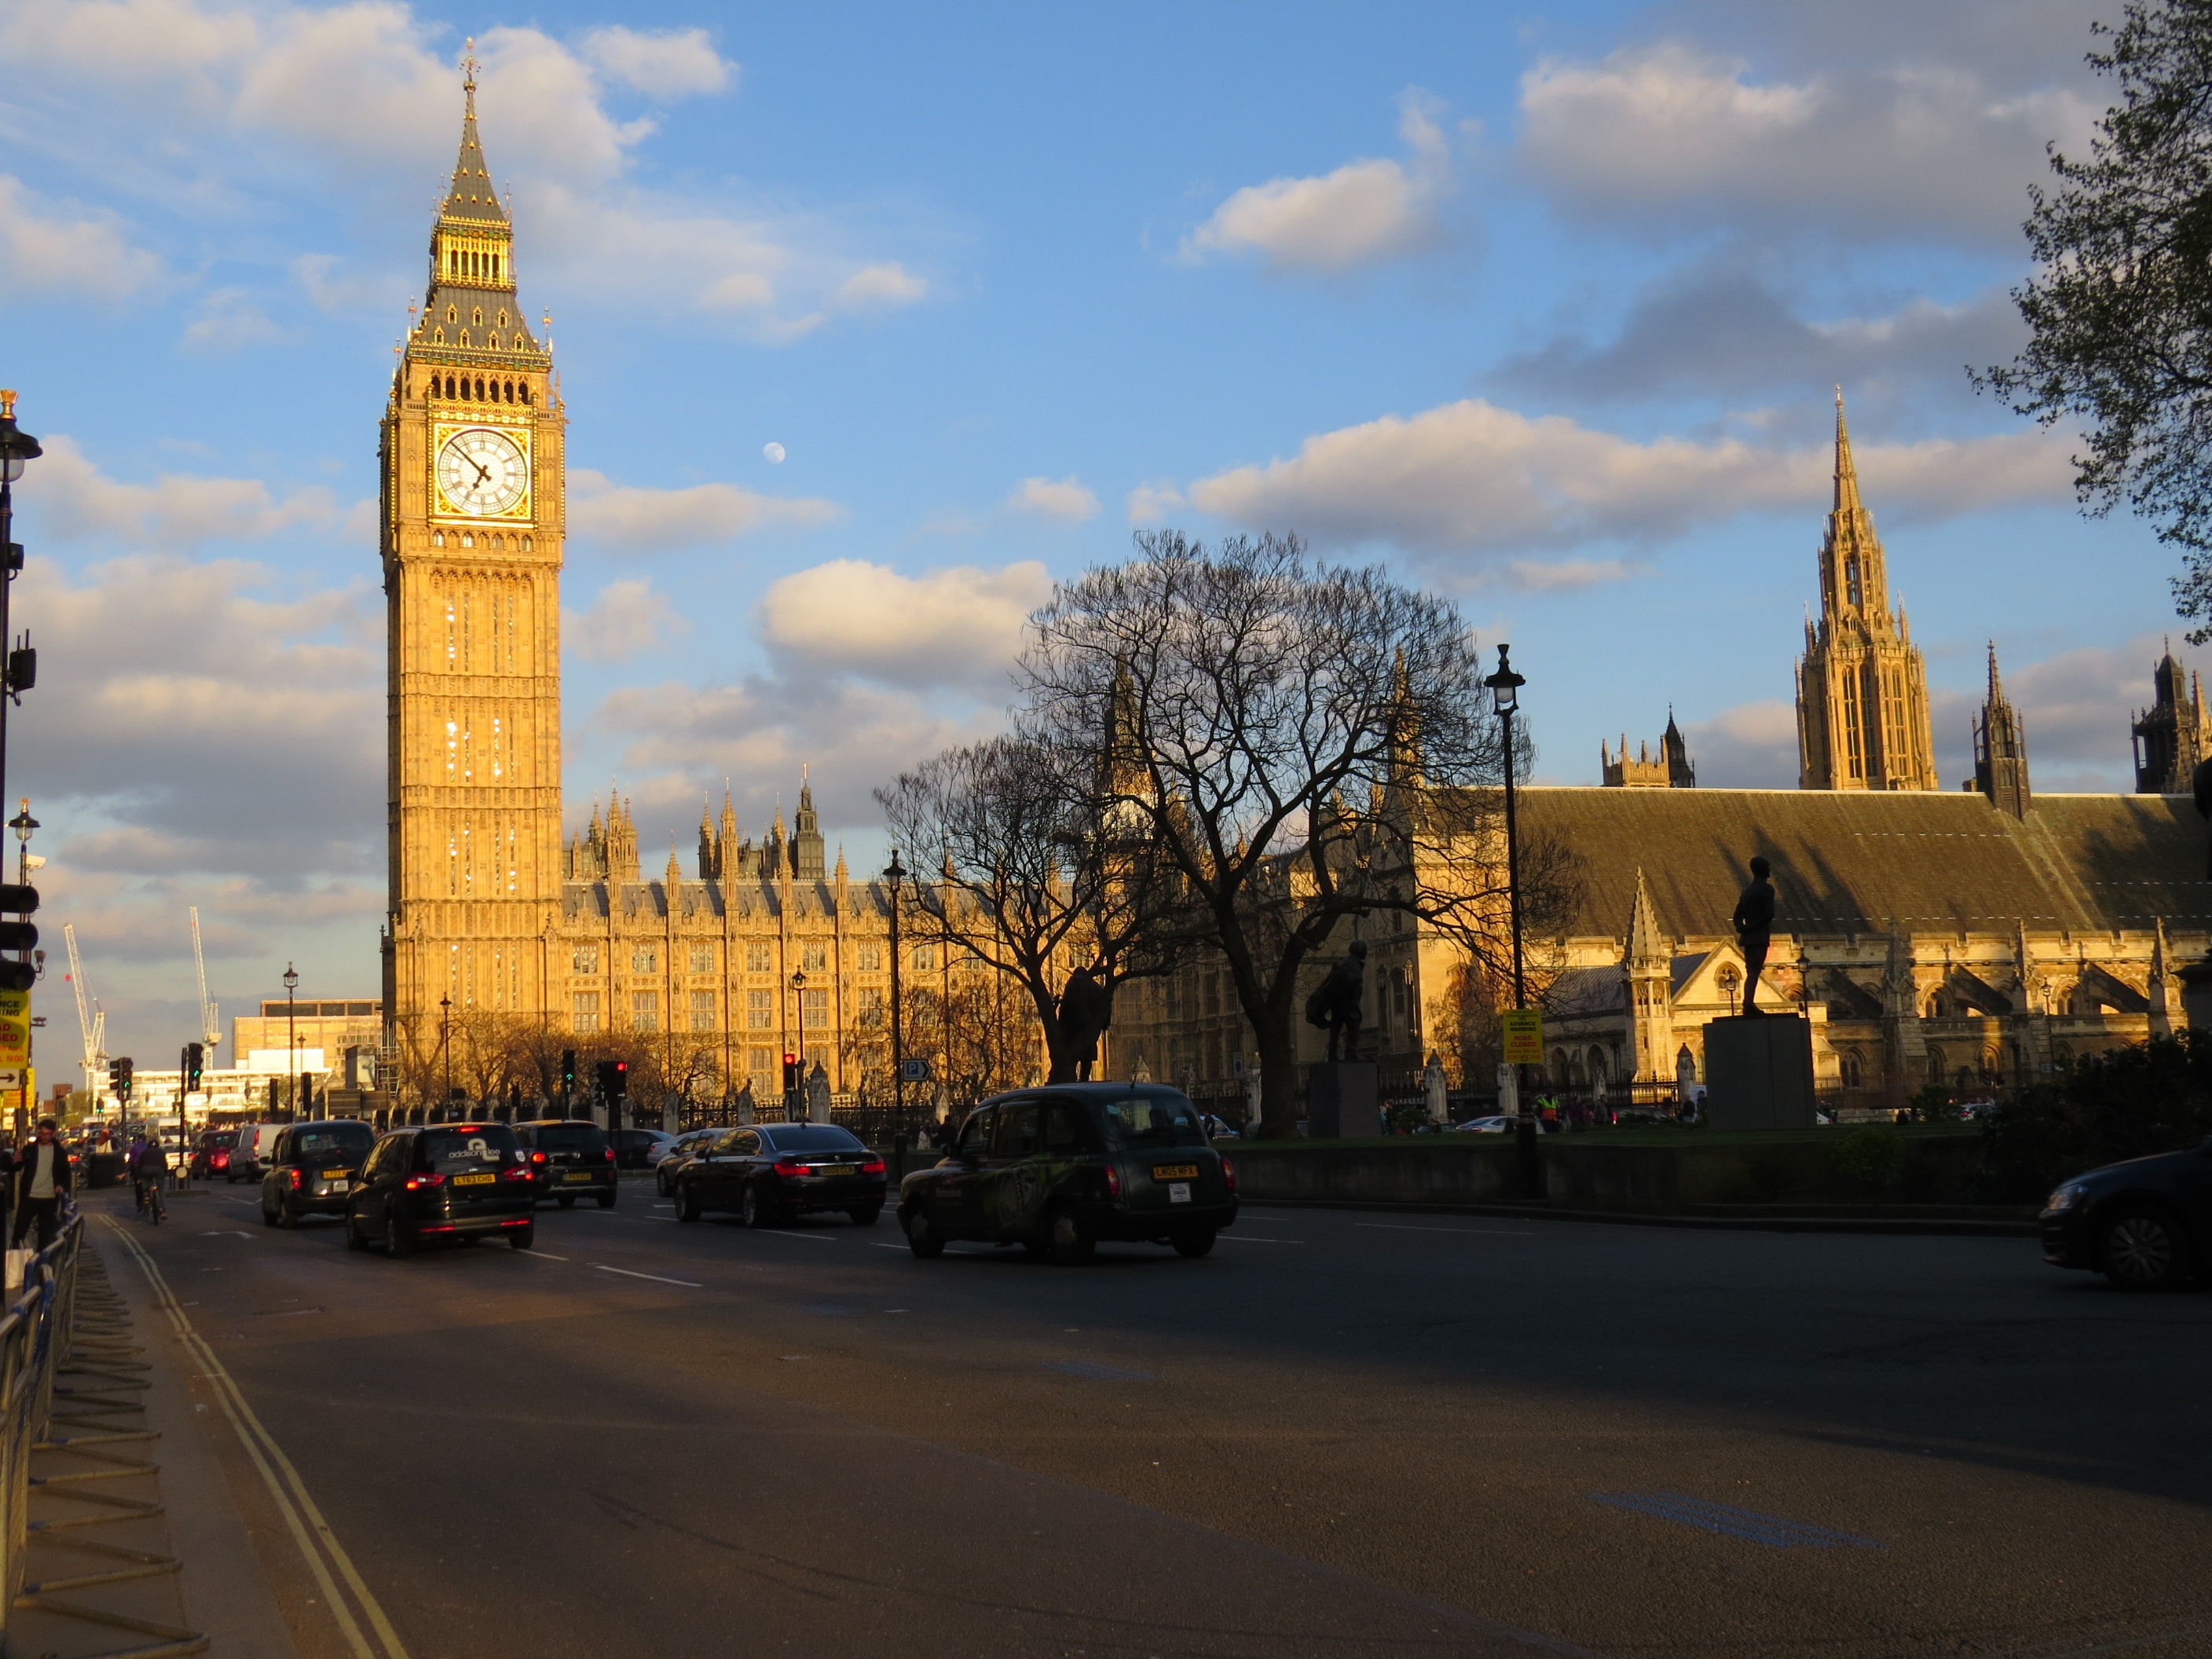
architecture, sunset, skyline, night, morning, town, building, city, skyscraper, urban, cityscape, downtown, dusk, evening, tower, landmark, church, cathedral, place of worship, big ben, england, capital, london, town square, urban area, human settlement